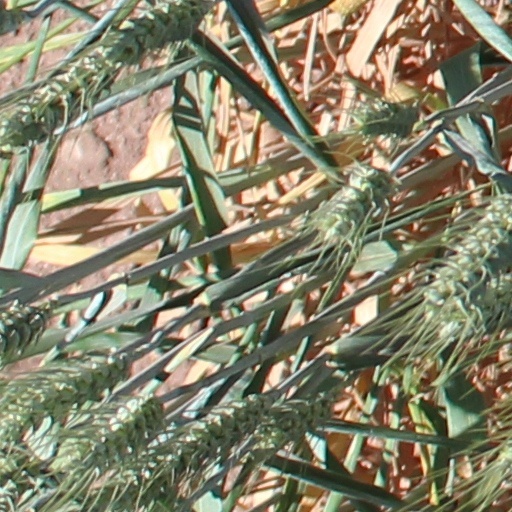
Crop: wheat